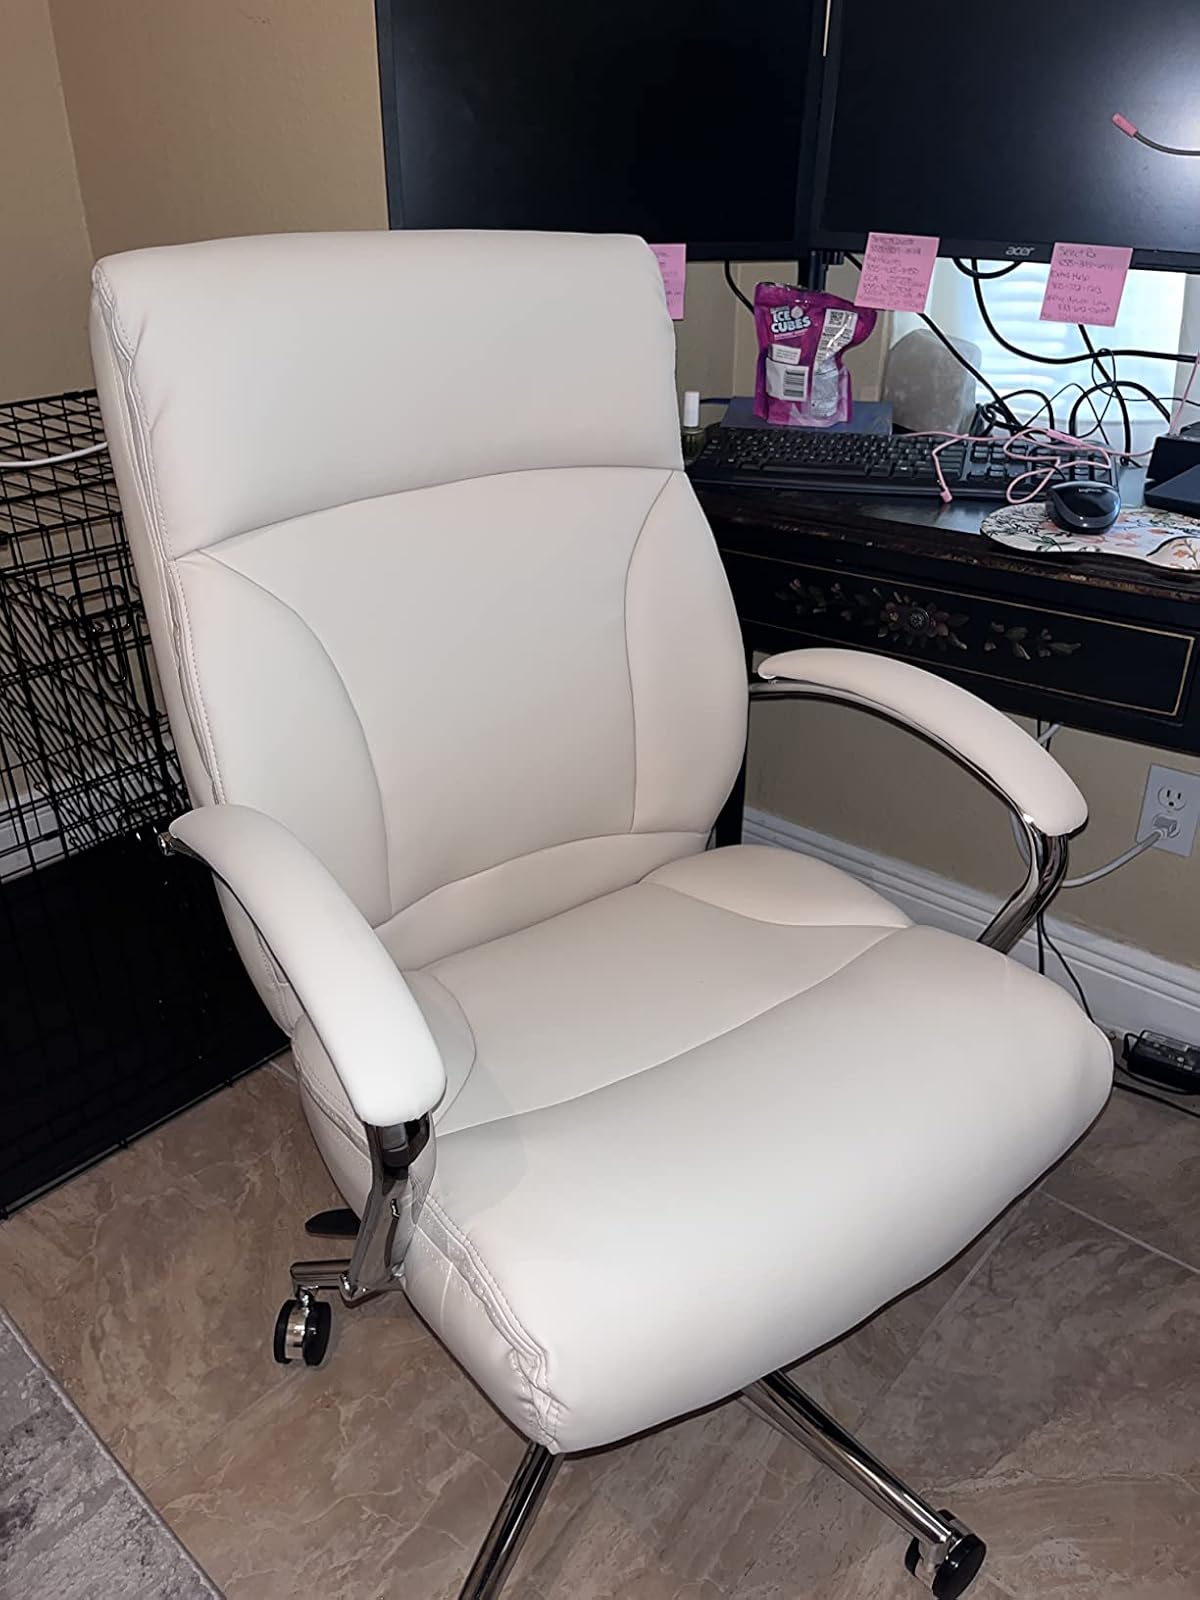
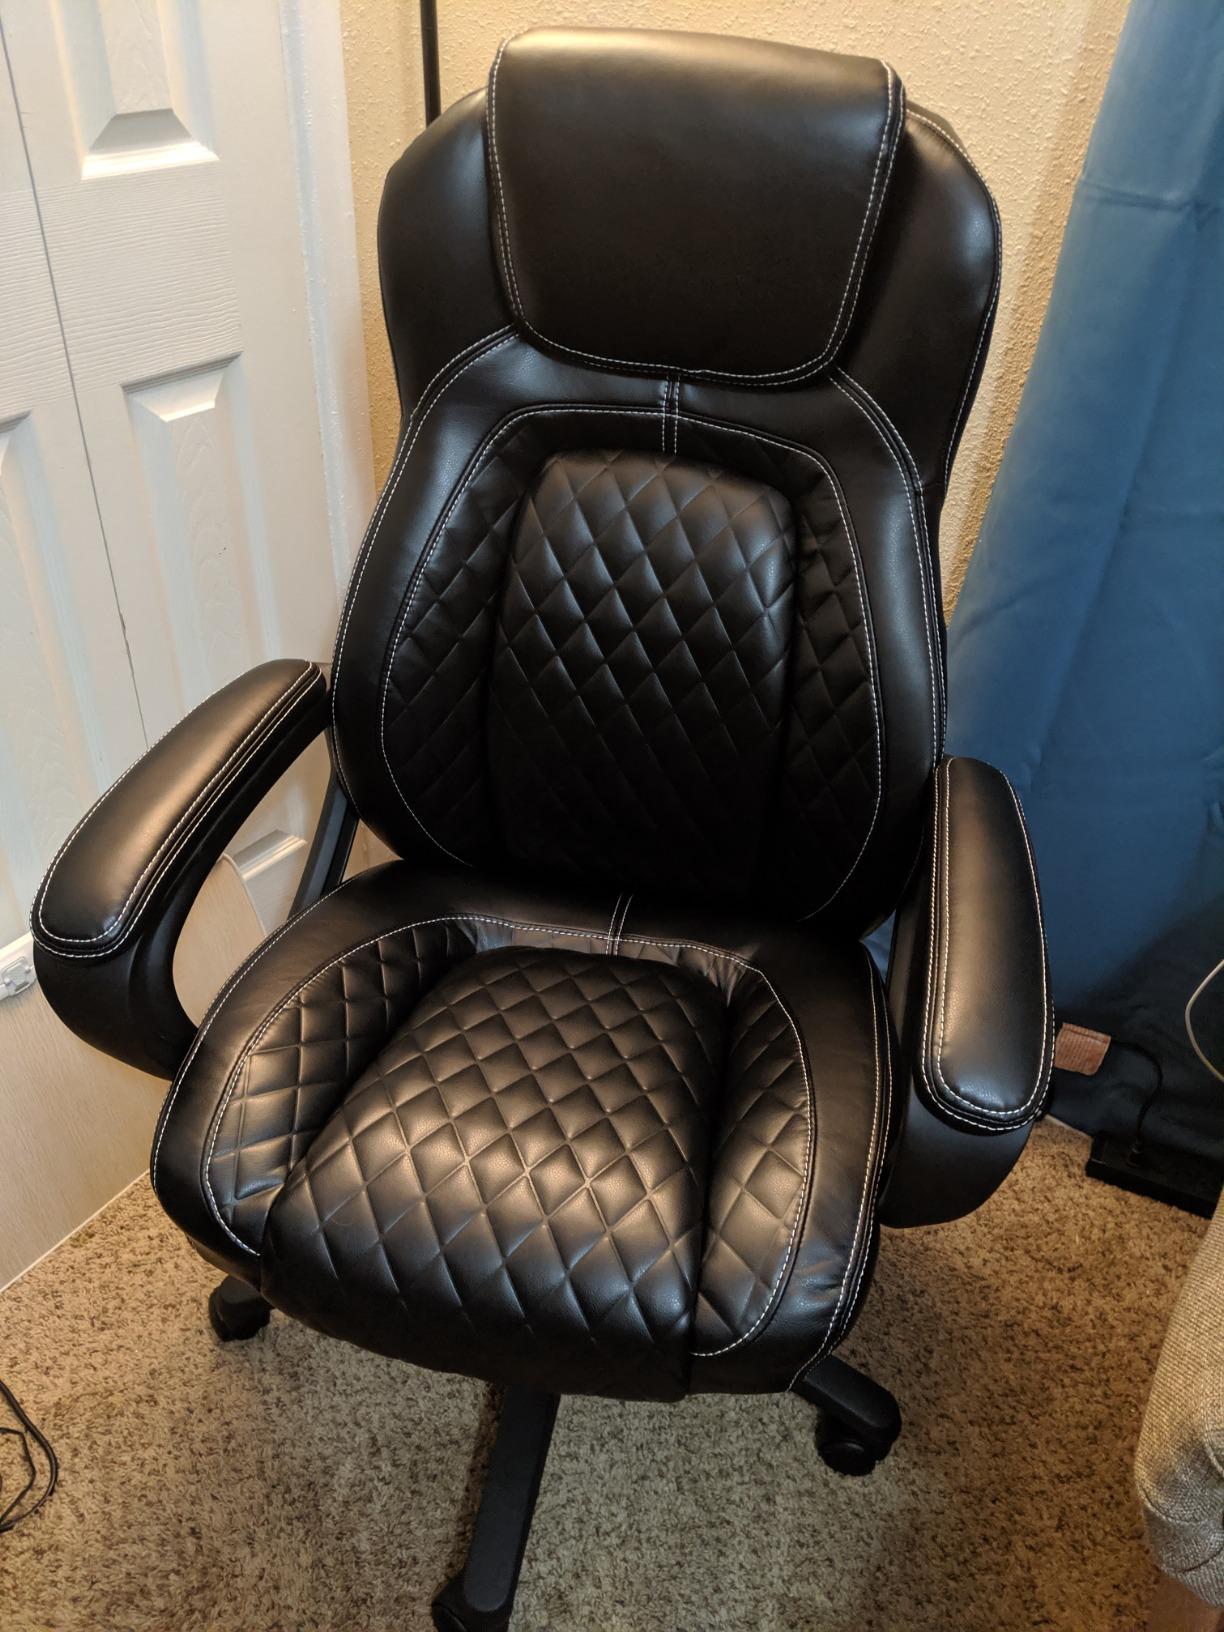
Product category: items_chair
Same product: no